North Baltimore Aquatic Club

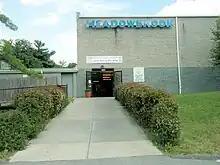
Meadowbrook Aquatic Center, a former training facility for NBAC

The North Baltimore Aquatic Club (NBAC) is an elite, multi-site swim club based in and around Baltimore, Maryland. Founded in 1968, the club has established itself as one of the most prestigious swimming programs in the United States, consistently ranking as a Gold Medal Club by USA Swimming. NBAC is renowned for its rigorous training philosophy and for developing numerous world-class athletes, including more than a dozen Olympians and Paralympians. The club's most famous alumnus is Michael Phelps, the most decorated Olympian of all time.